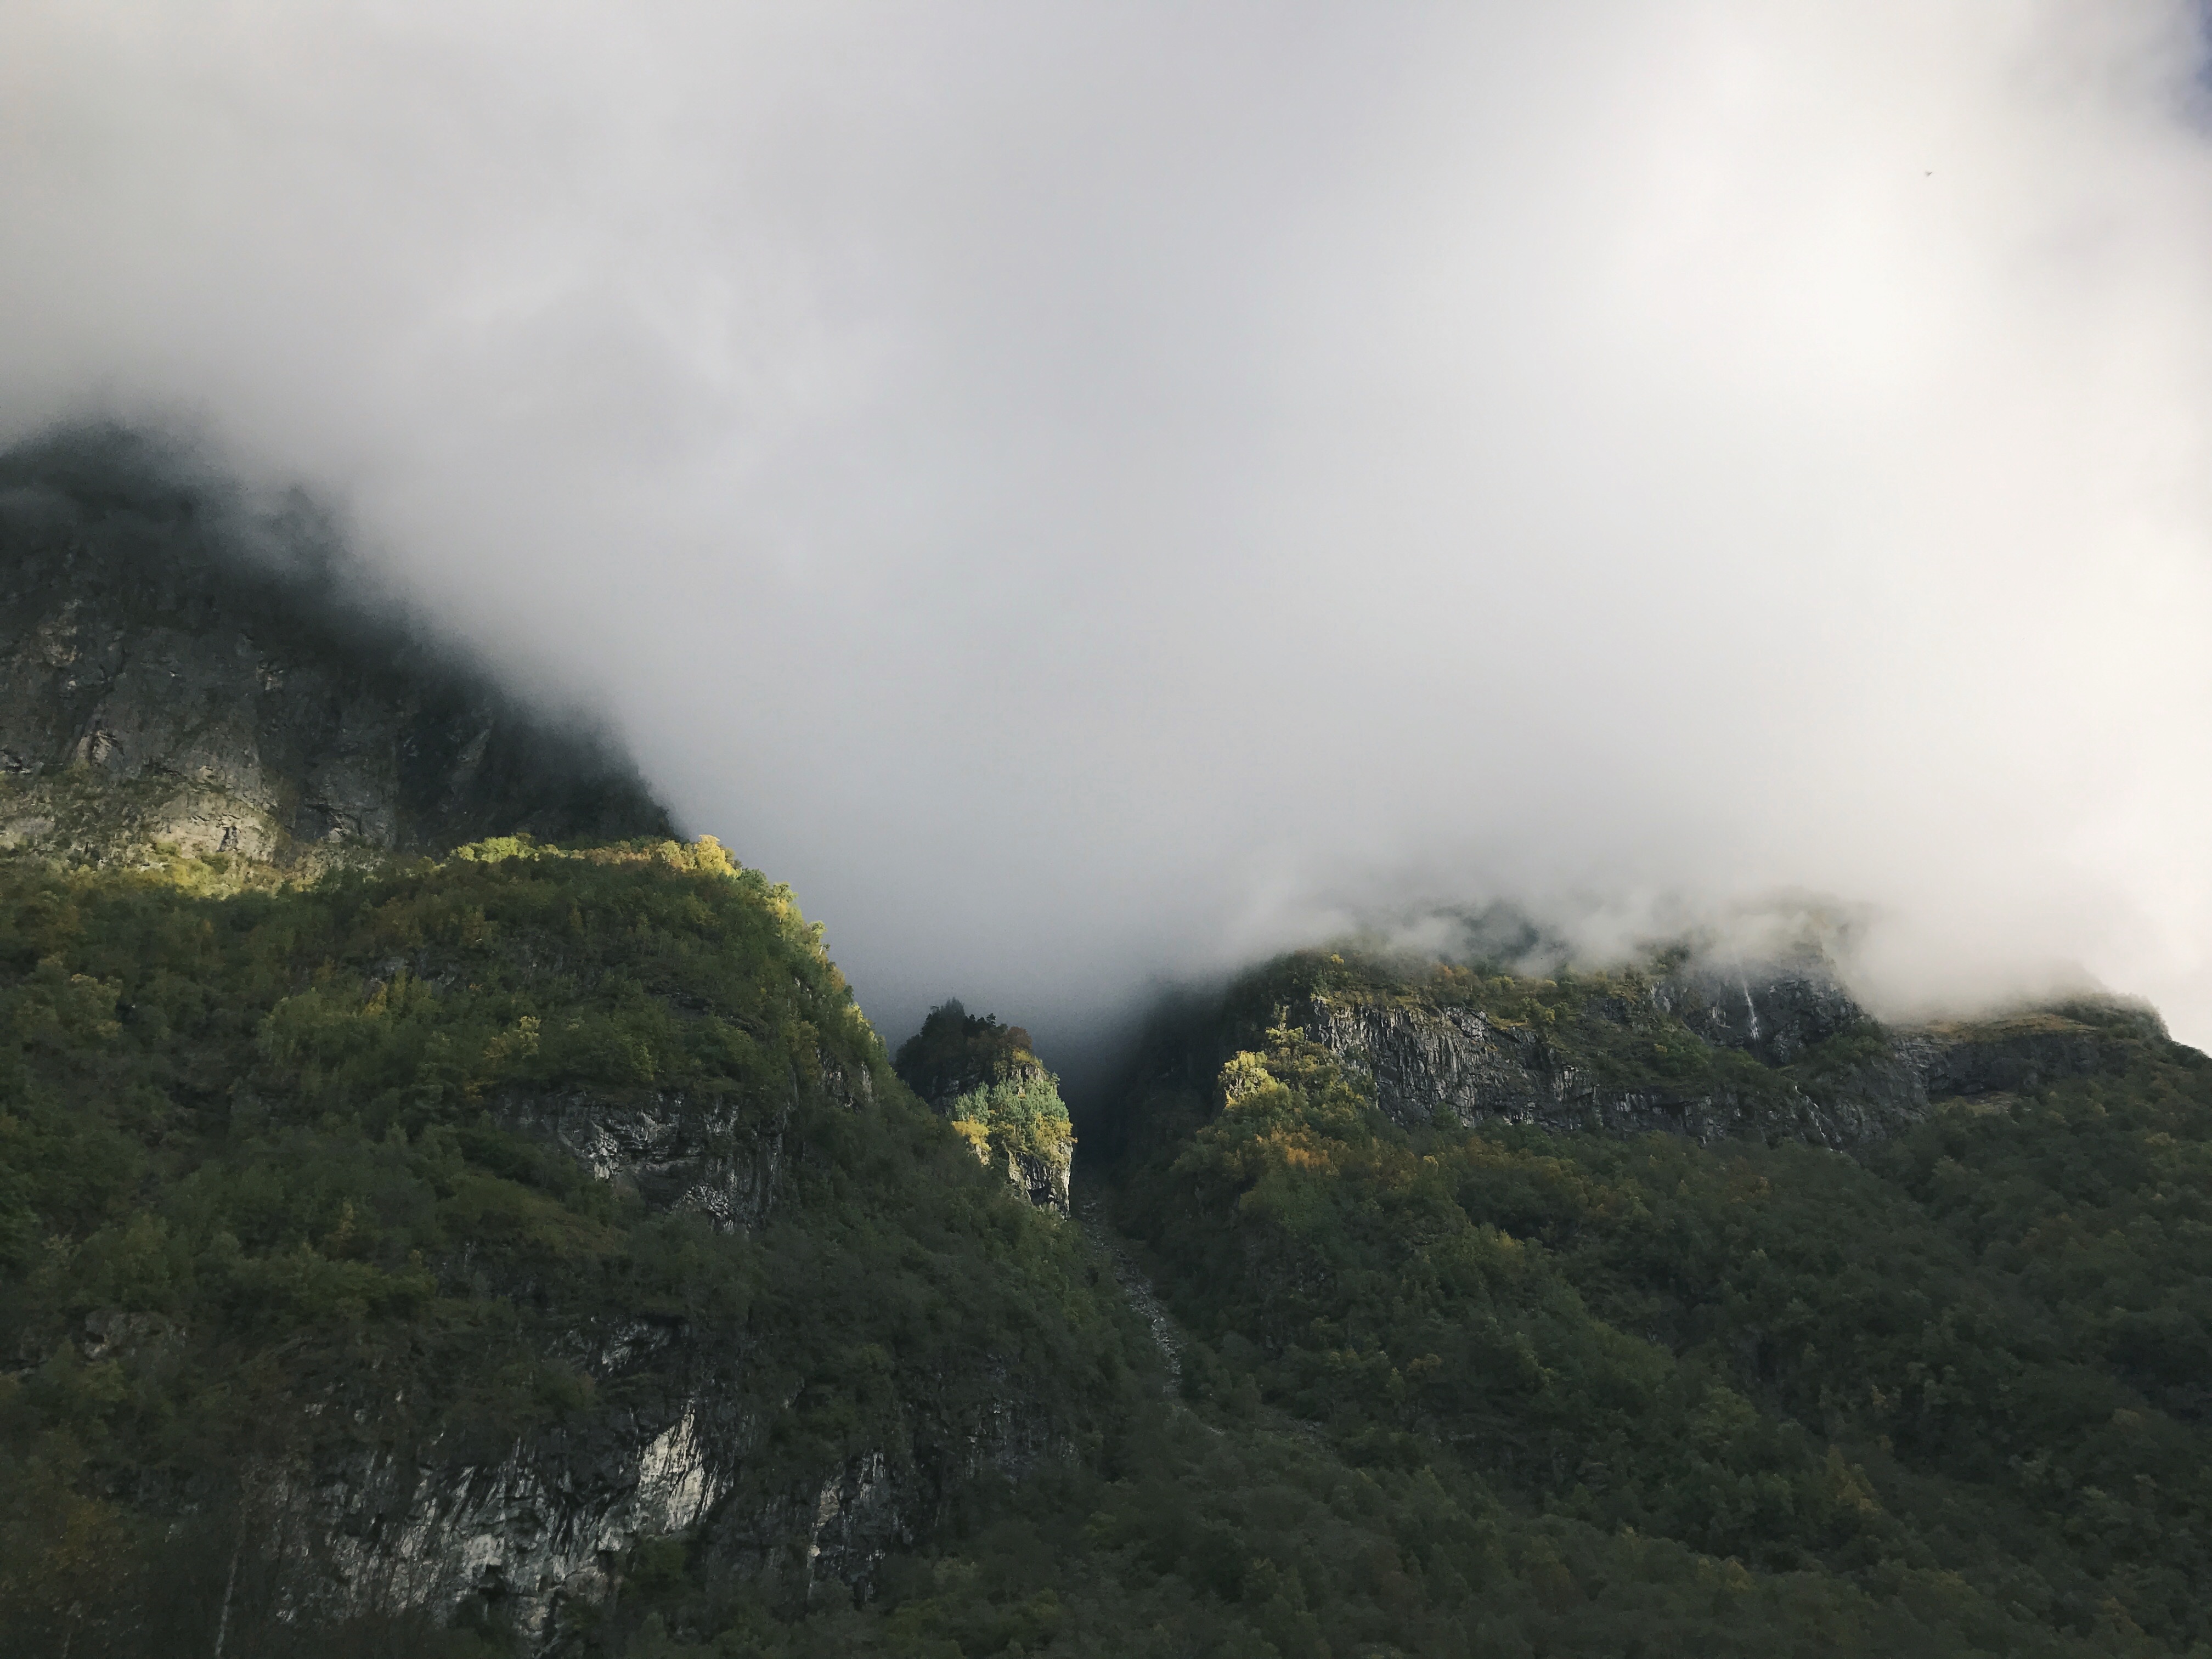
landscape, nature, forest, grass, wilderness, mountain, cloud, fog, mist, sunlight, morning, hill, mountain range, weather, ridge, summit, clouds, landform, geographical feature, atmospheric phenomenon, atmosphere of earth, mountainous landforms